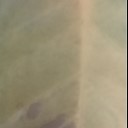
Label: Leaf_rust